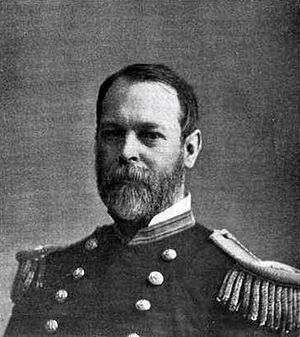
William Harkness
William Harkness var en amerikansk astronom.